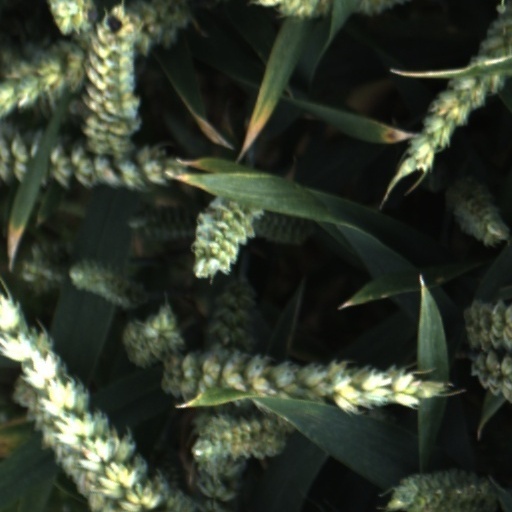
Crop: wheat